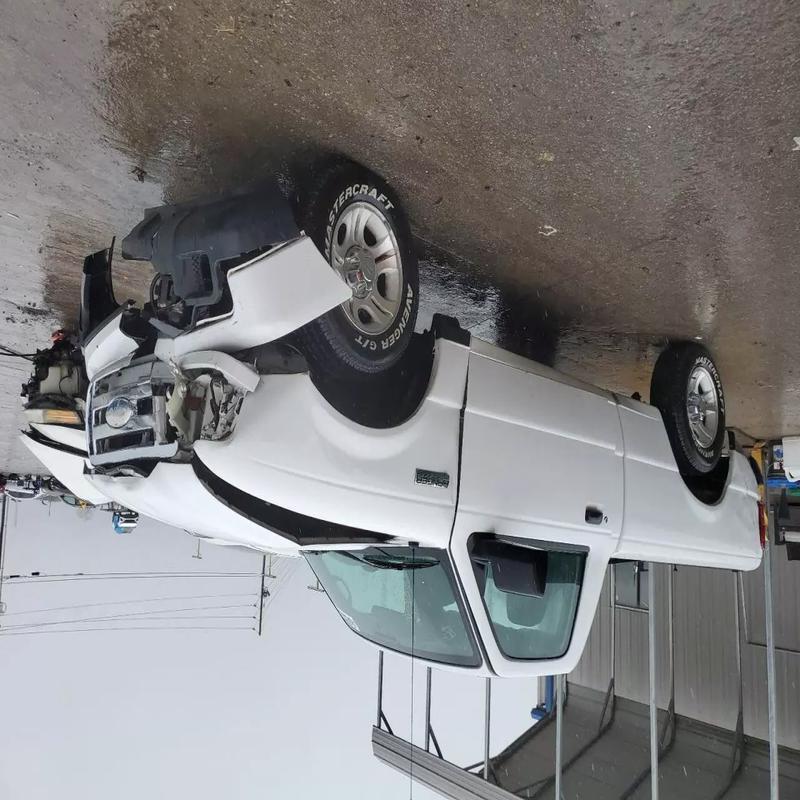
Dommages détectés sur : pare-choc avant, feu avant droit, capot, aile avant droite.
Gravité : majeur